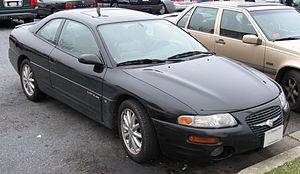
La Chrysler Stratus est un modèle d'automobile du fabricant américain Chrysler.